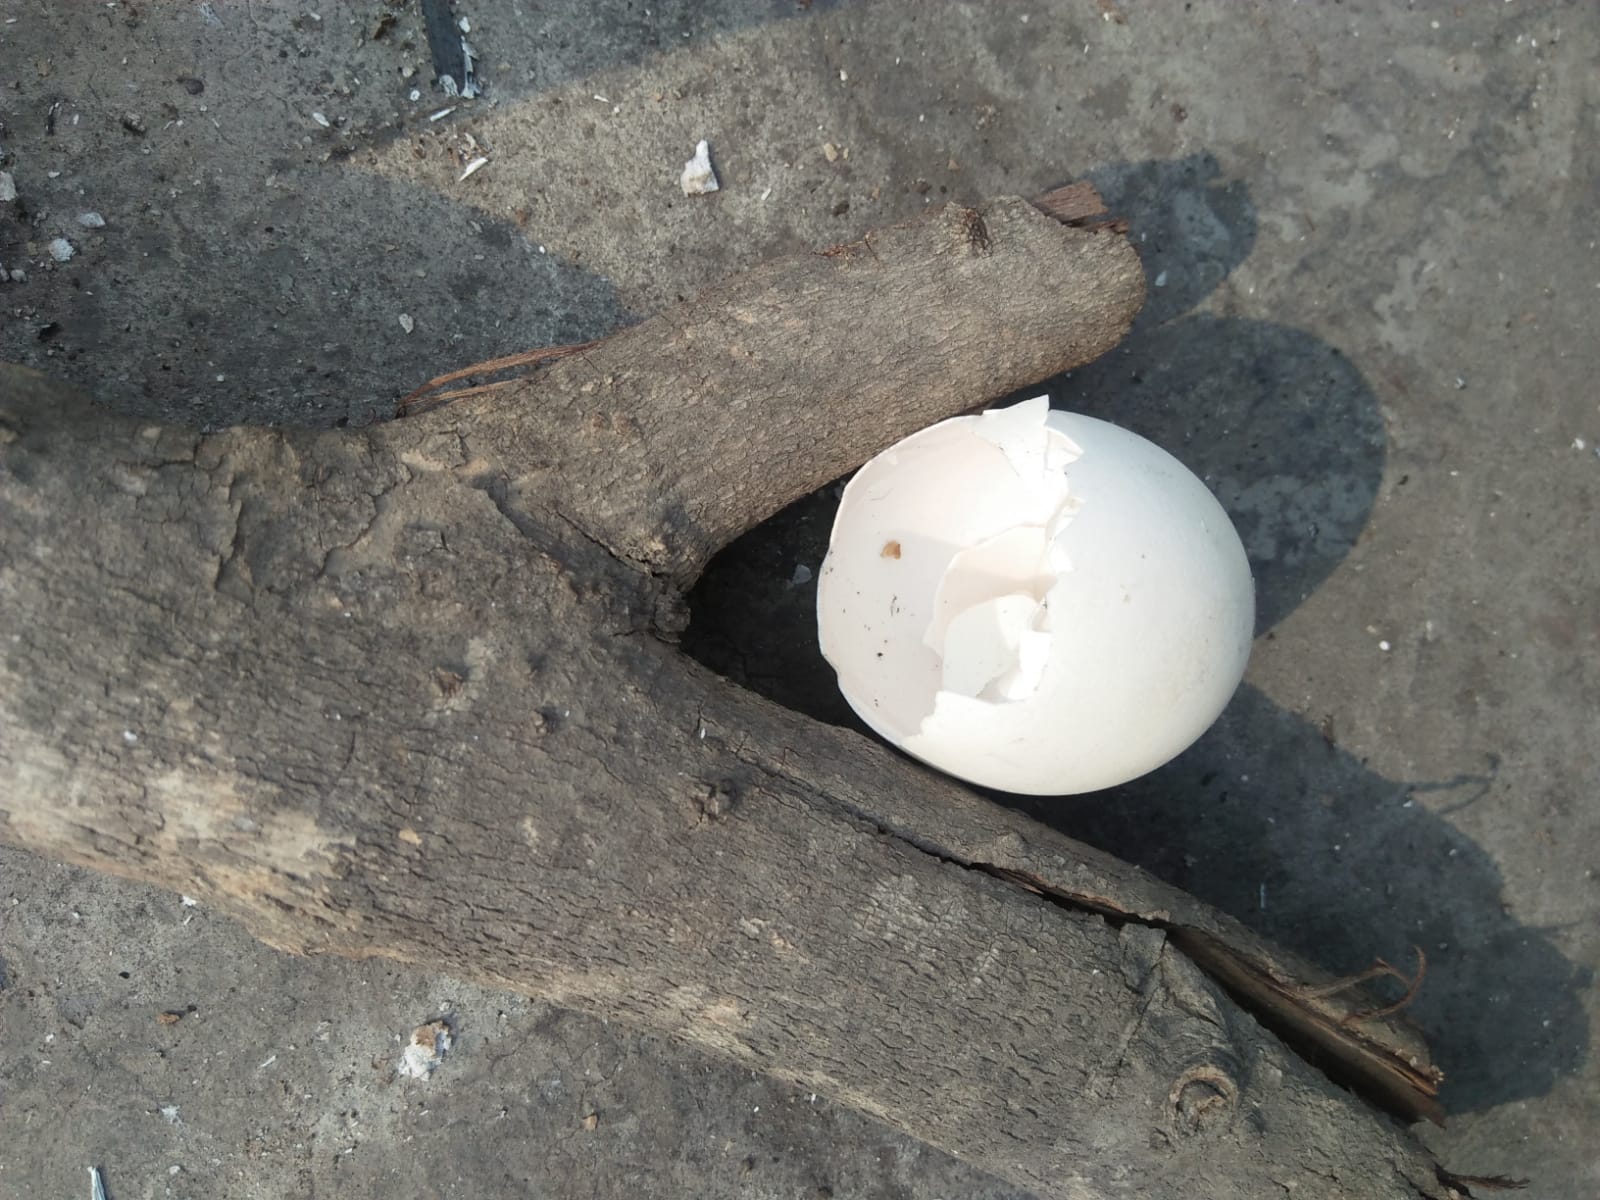
Label: eggshells